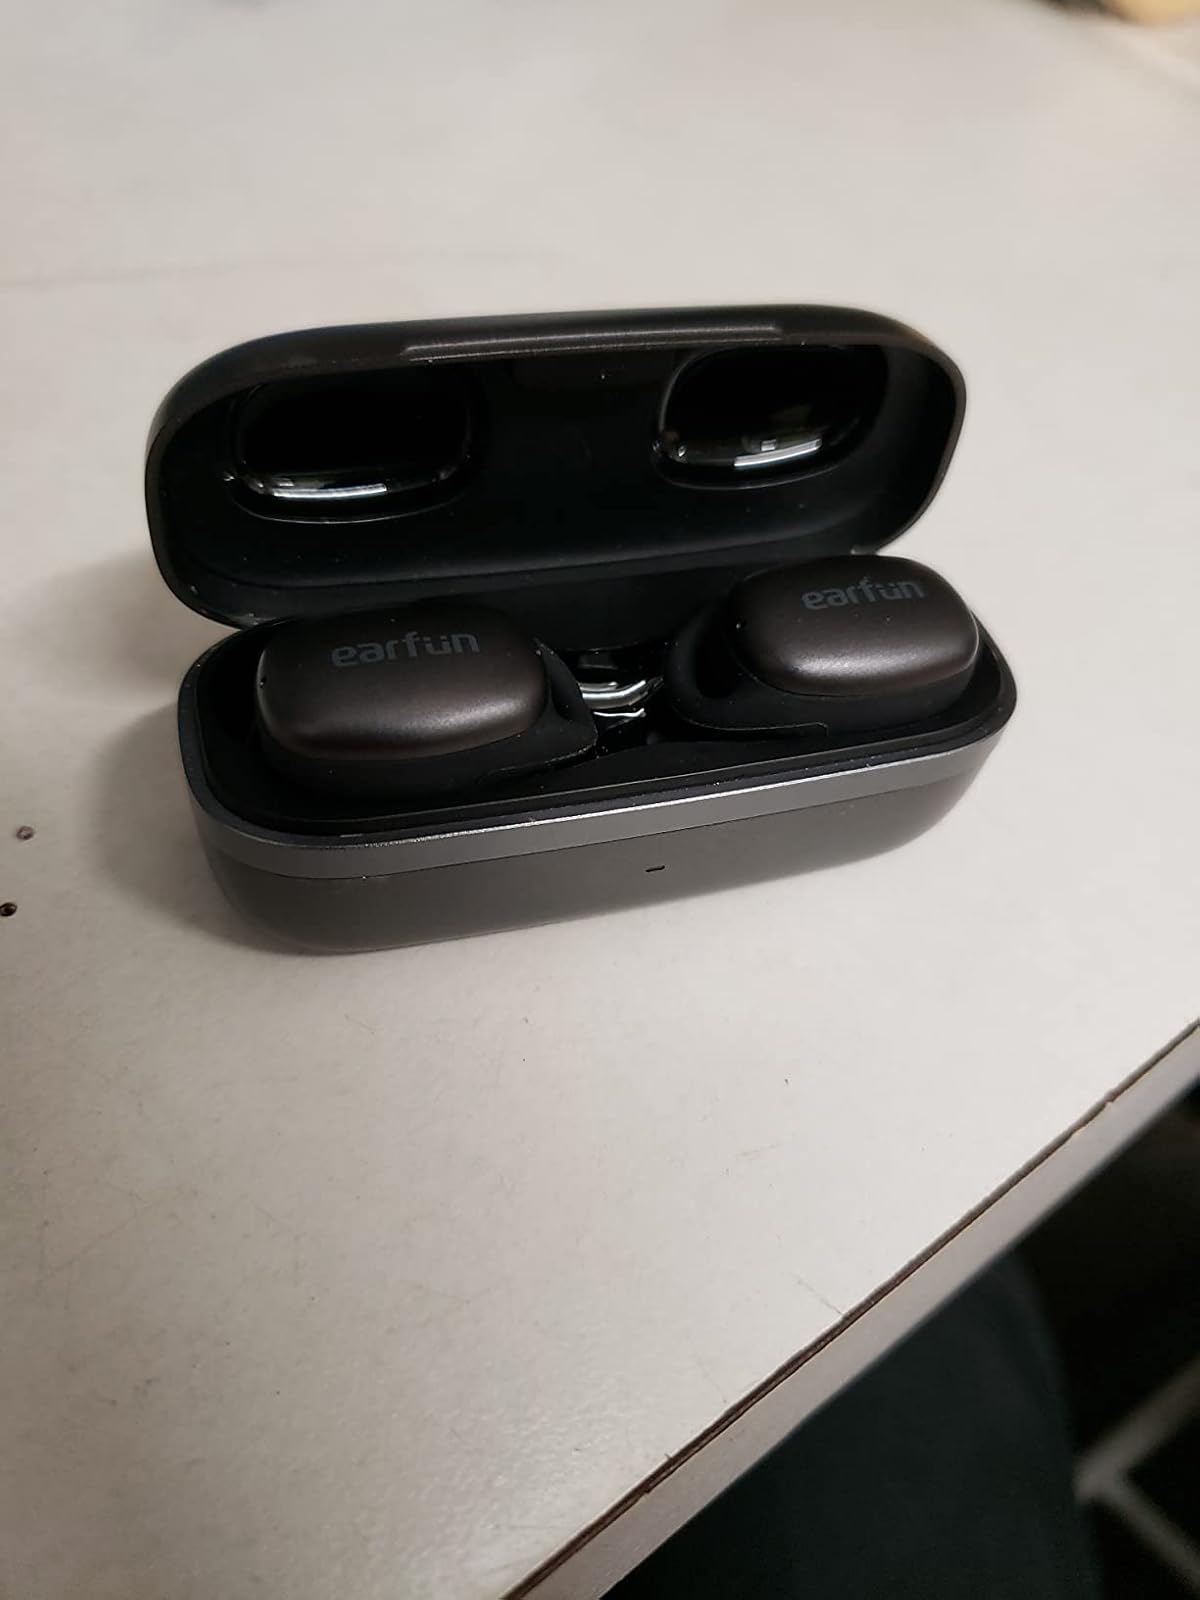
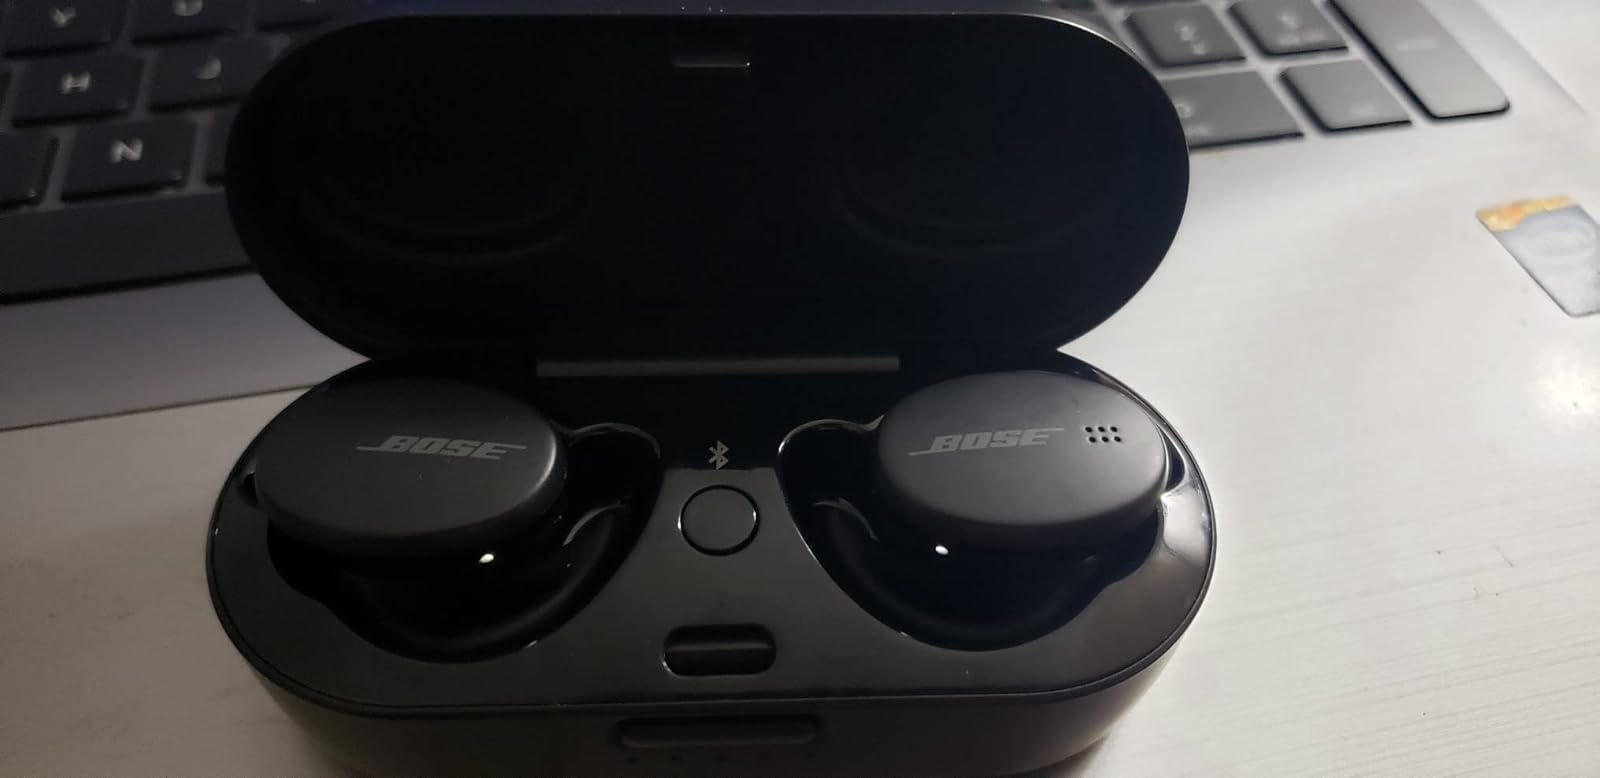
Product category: earbuds
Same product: no